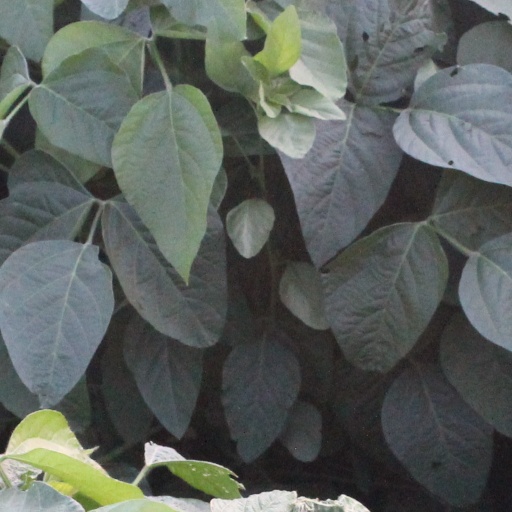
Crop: soybean